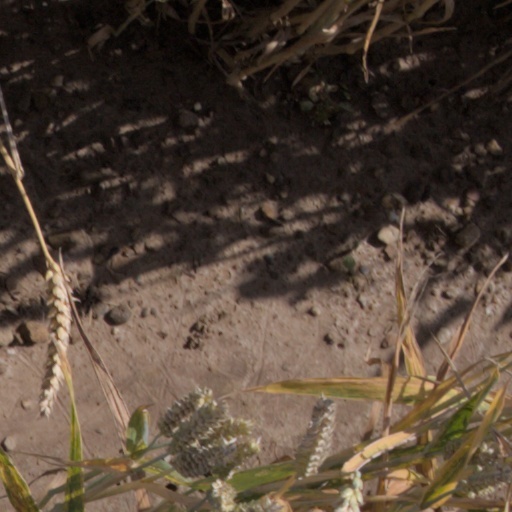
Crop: wheat